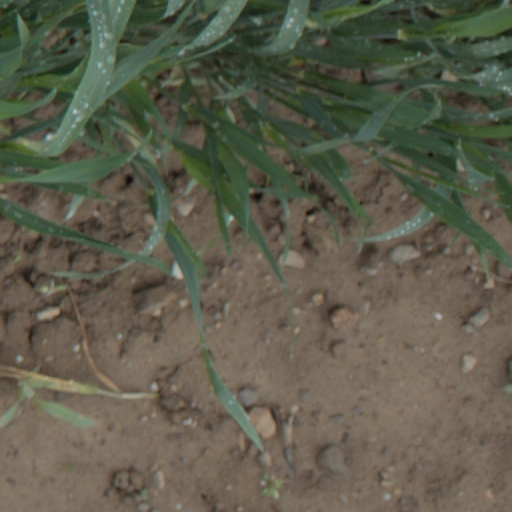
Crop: wheat